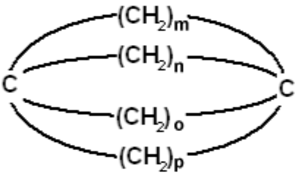
En chimie organique, on qualifie de tricyclique un composé chimique dont la molécule contiennent trois cycles c'est-à-dire dont deux atomes distincts, dit tête de pont sont reliés par quatre branches ou par trois branches et une liaison entre deux atomes quelconques de ces branches ou tout autre configuration qui finalement fournit un composé contenant trois cycles. L'exemple le plus simple consiste en trois cycles accolés comme dans l'anthracène :
Les paddlanes sont une famille d'hydrocarbures saturés ou alcanes tricycliques c'est-à-dire avec deux atomes de carbone tête de pont et quatre branches qui les relient. Ils sont nommés [m.n.o.p]paddlane en référence à leur nom systématique tricyclo[m.n.o.p1, m+2]alcane et avec le terme paddlane qui dérive de l'anglais «paddle», palette avec le suffixe ane des alcanes.